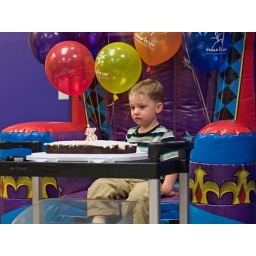
Here's the birthday boy in his giant chair ready for us to sing to him.